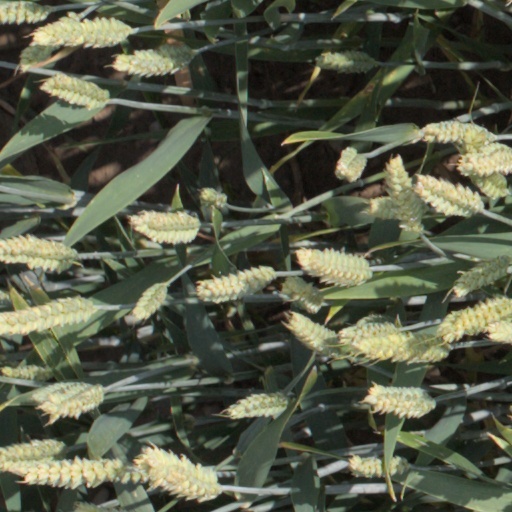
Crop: wheat